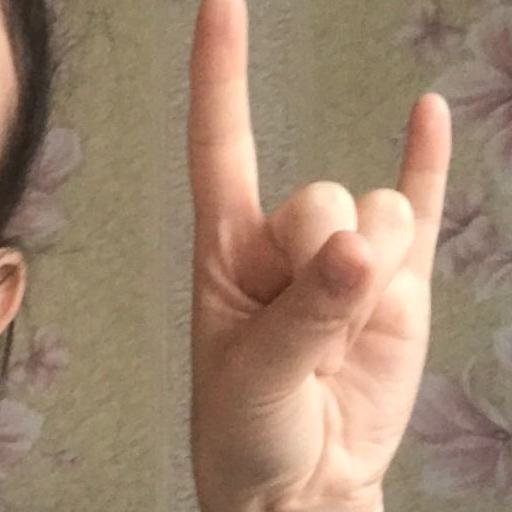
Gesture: rock